Marthe Servine

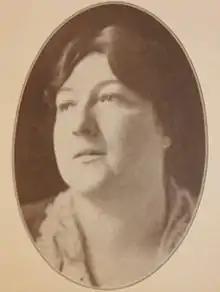
Photo of French-American composer-pianist Marthe Servine, from an advertising flyer for her 1919 concert at1919 concert at Aeolian Hall (Manhattan), New York

Marthe Servine (1862 in Paris – 1960) was a French-American composer and pianist, primarily known for her works for solo piano, and songs.